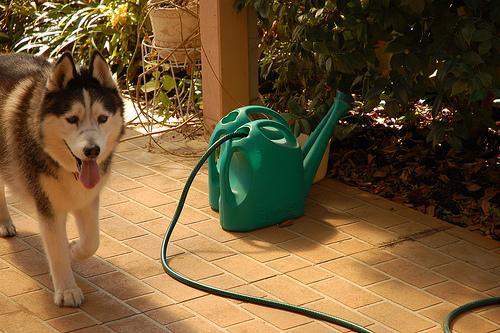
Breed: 1160-n000003-Siberian_husky